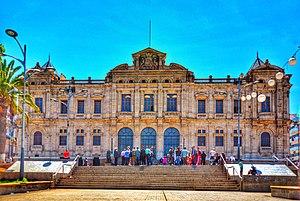
Oran et « la Joyeuse », est la deuxième plus grande ville d’Algérie et une des plus importantes villes du Maghreb. C'est une ville portuaire de la mer Méditerranée, située dans le nord-ouest de l'Algérie, à 432 km de la capitale Alger, et le chef-lieu de la wilaya du même nom, en bordure du golfe d'Oran.